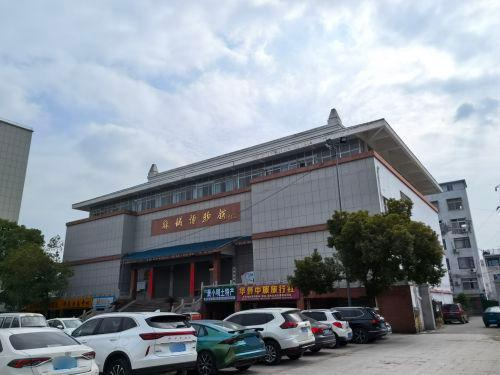
地标名称：麻城博物馆
所在城市：黄冈市·麻城市